X-Men Fairy Tales

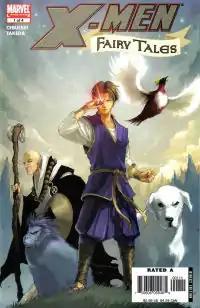
Cover to "X-Men Fairy Tales" #1 (July 2006). Art by Sana Takeda.

The X-Men Fairy Tales is a 4-part mini-series that was created by ex-editor C. B. Cebulski, with art by Sana Takeda. It was published by Marvel Comics in 2006.